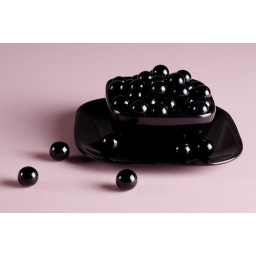
Black marbles in black bowl